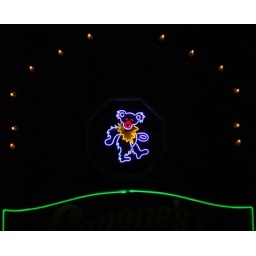
Just above the Capone's sign - This bar appears to be friendly to &amp;quot;Dead-Heads&amp;quot;